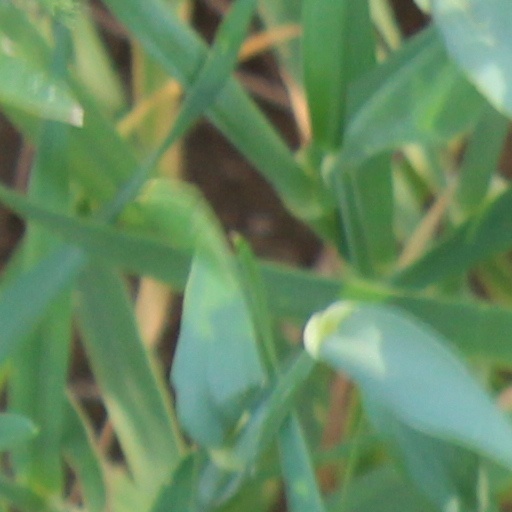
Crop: wheat